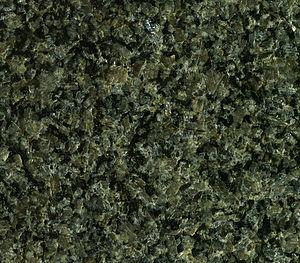
Le complexe igné du Bushveld, en anglais Bushveld Igneous Complex, est une vaste intrusion magmatique stratifiée de la croûte terrestre. Elle s’est inclinée et a été érodée et, aujourd'hui, elle affleure au bord d'un bassin géologique, le bassin du Transvaal. Située dans le nord de l'Afrique du Sud, la formation contient quelques-uns des plus riches gisements minéraux de la planète quant aux métaux du groupe du platine — platine, palladium, osmium, iridium, rhodium et ruthénium — ainsi que de grandes quantités de fer, étain, chrome, titane et vanadium.